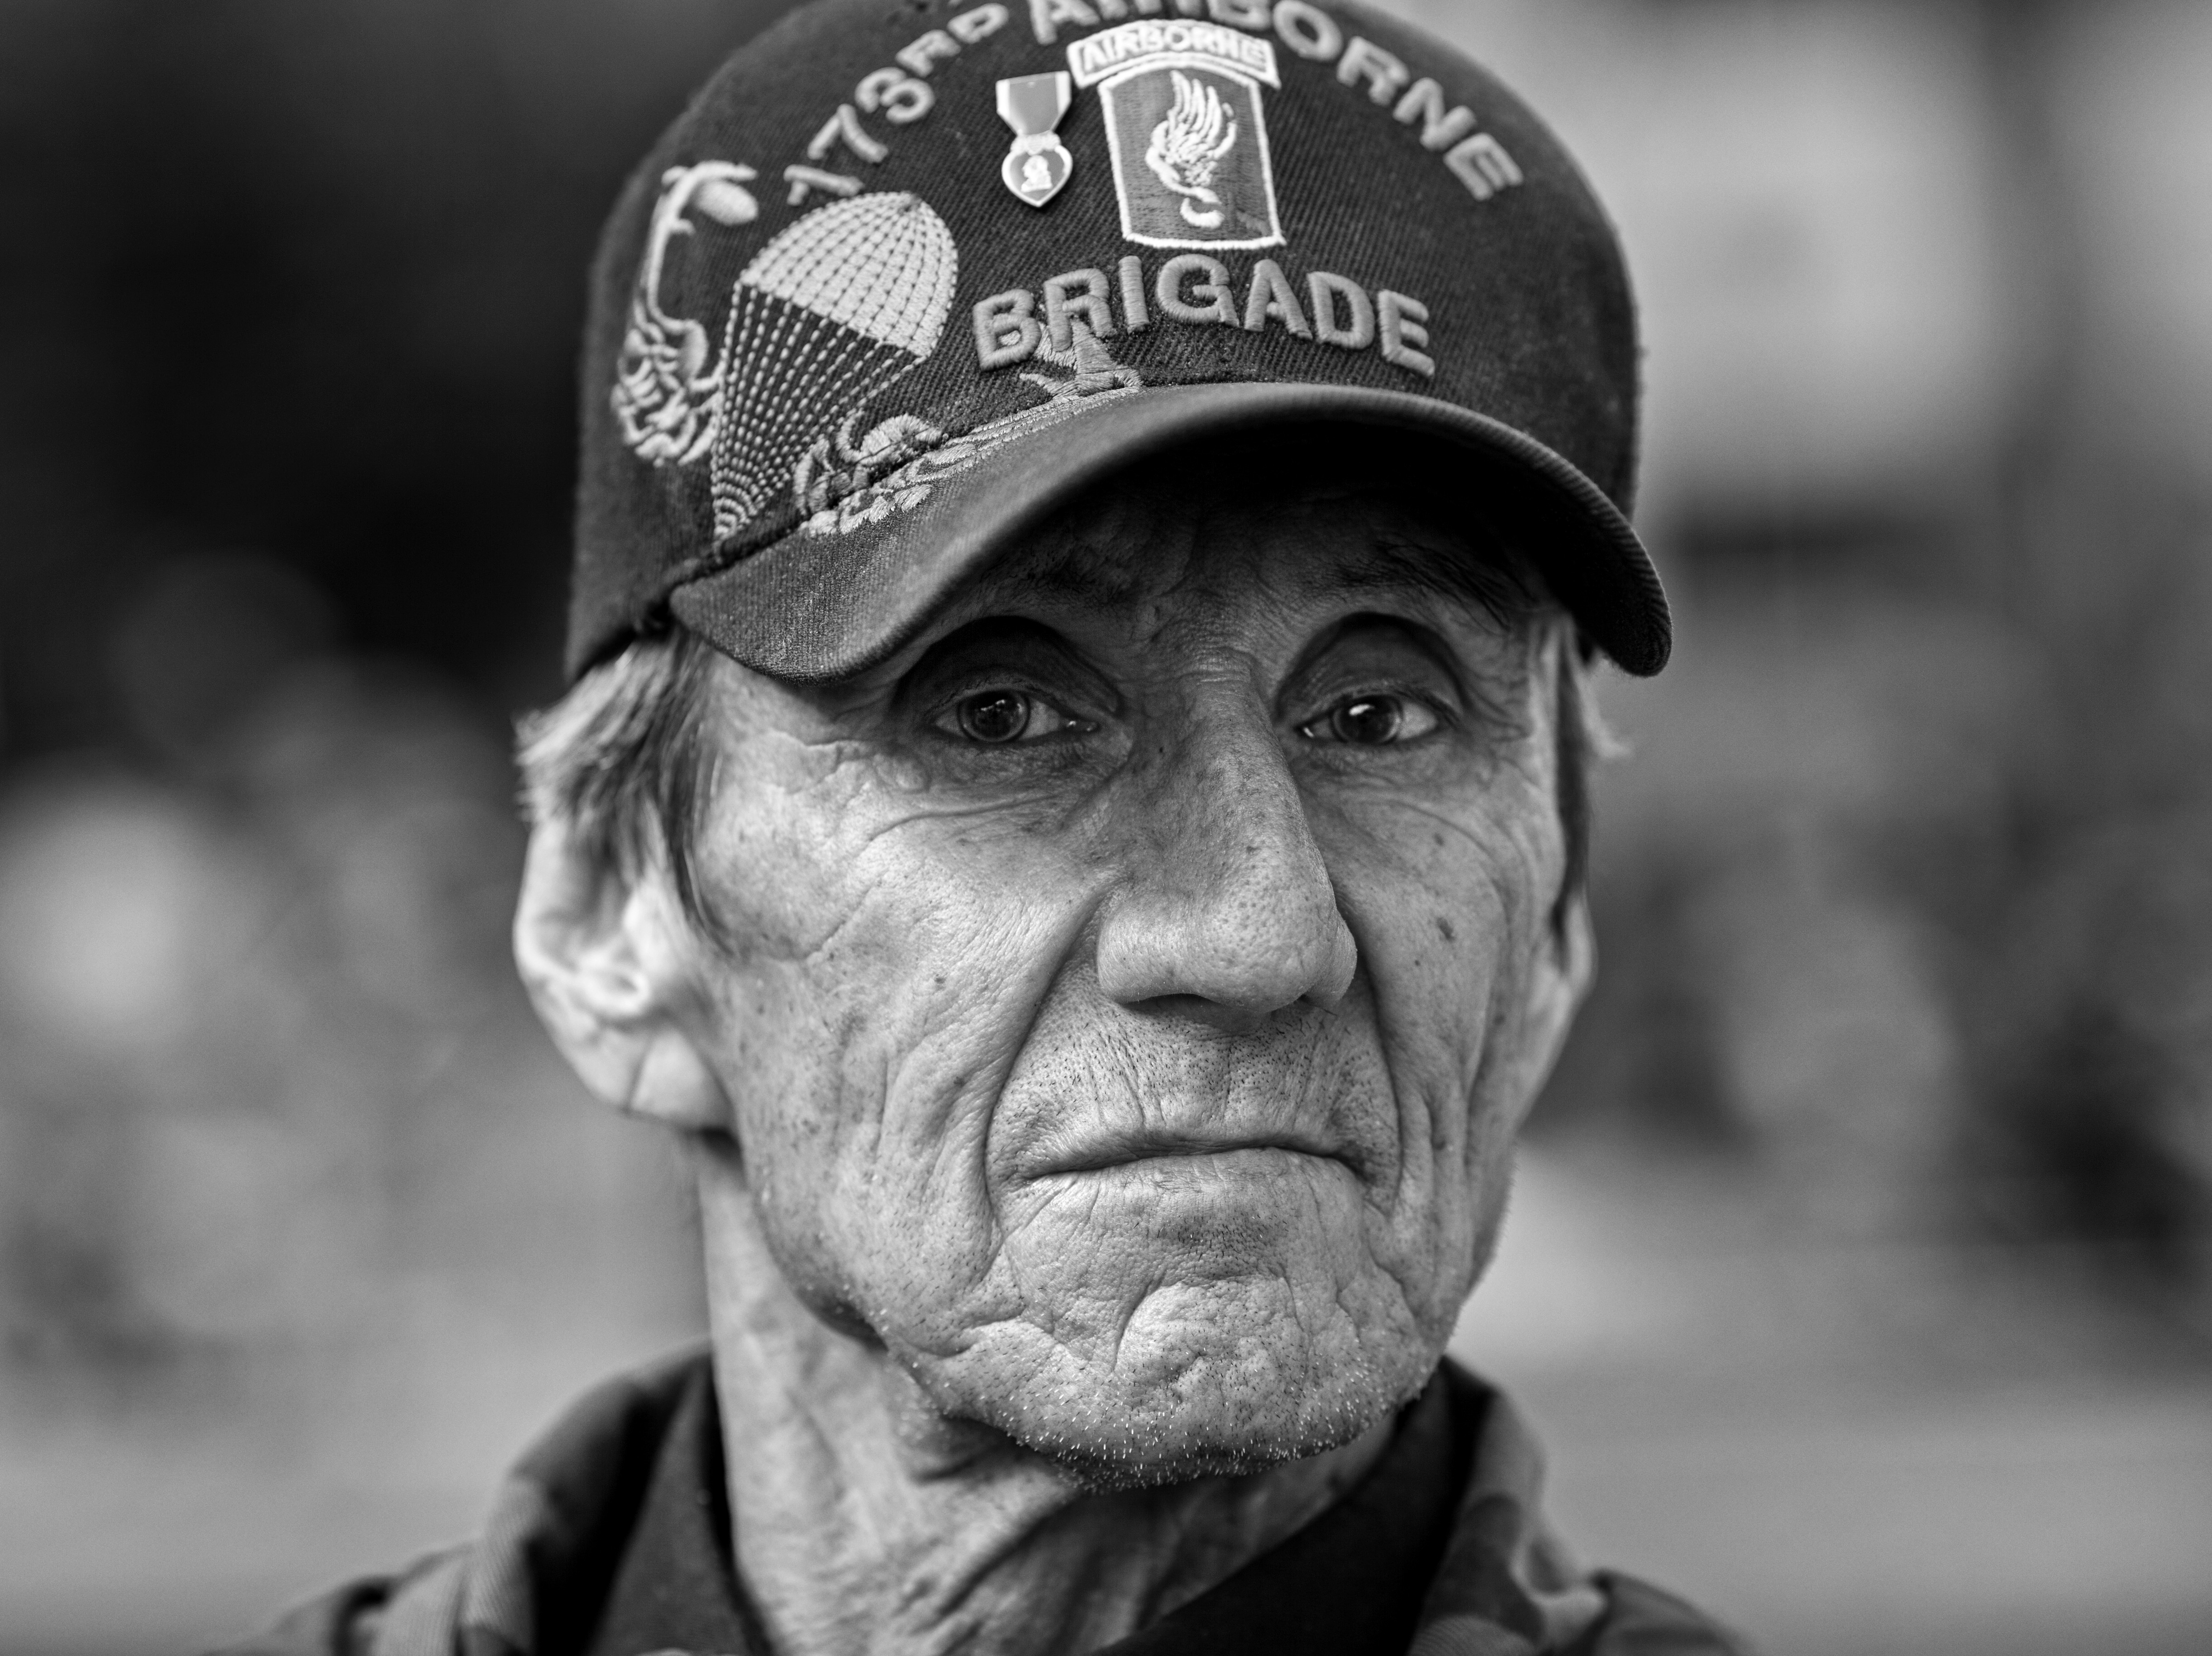
man, person, black and white, portrait, soldier, army, black, monochrome, airborne, head, vietnam, veteransday, veteran, paratrooper, hom, 173rd, 173rdibct, monochrome photography, facial hair, military officer